Norah Flatley

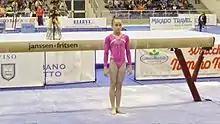
Flatley at the 2014 City of Jesolo Trophy

Flatley made her international debut at the 2014 City of Jesolo Trophy competition in Jesolo, Italy. She helped team USA win gold. Individually she placed third in the all-around behind Bailie Key and Nia Dennis and won gold on balance beam. She next competed at the Pacific Rim Championships in April in Richmond, Canada. While there she won team gold and gold on the balance beam. At the 2014 U.S. Classic Flatley placed third in the all-around, tied with Deanne Soza and behind Jordan Chiles and Dennis. In August Flately competed at the National Championships. She finished third in the all-around behind Jazmyn Foberg and Dennis. Additionally she won silver on the uneven bars behind Foberg and placed fourth on balance beam.